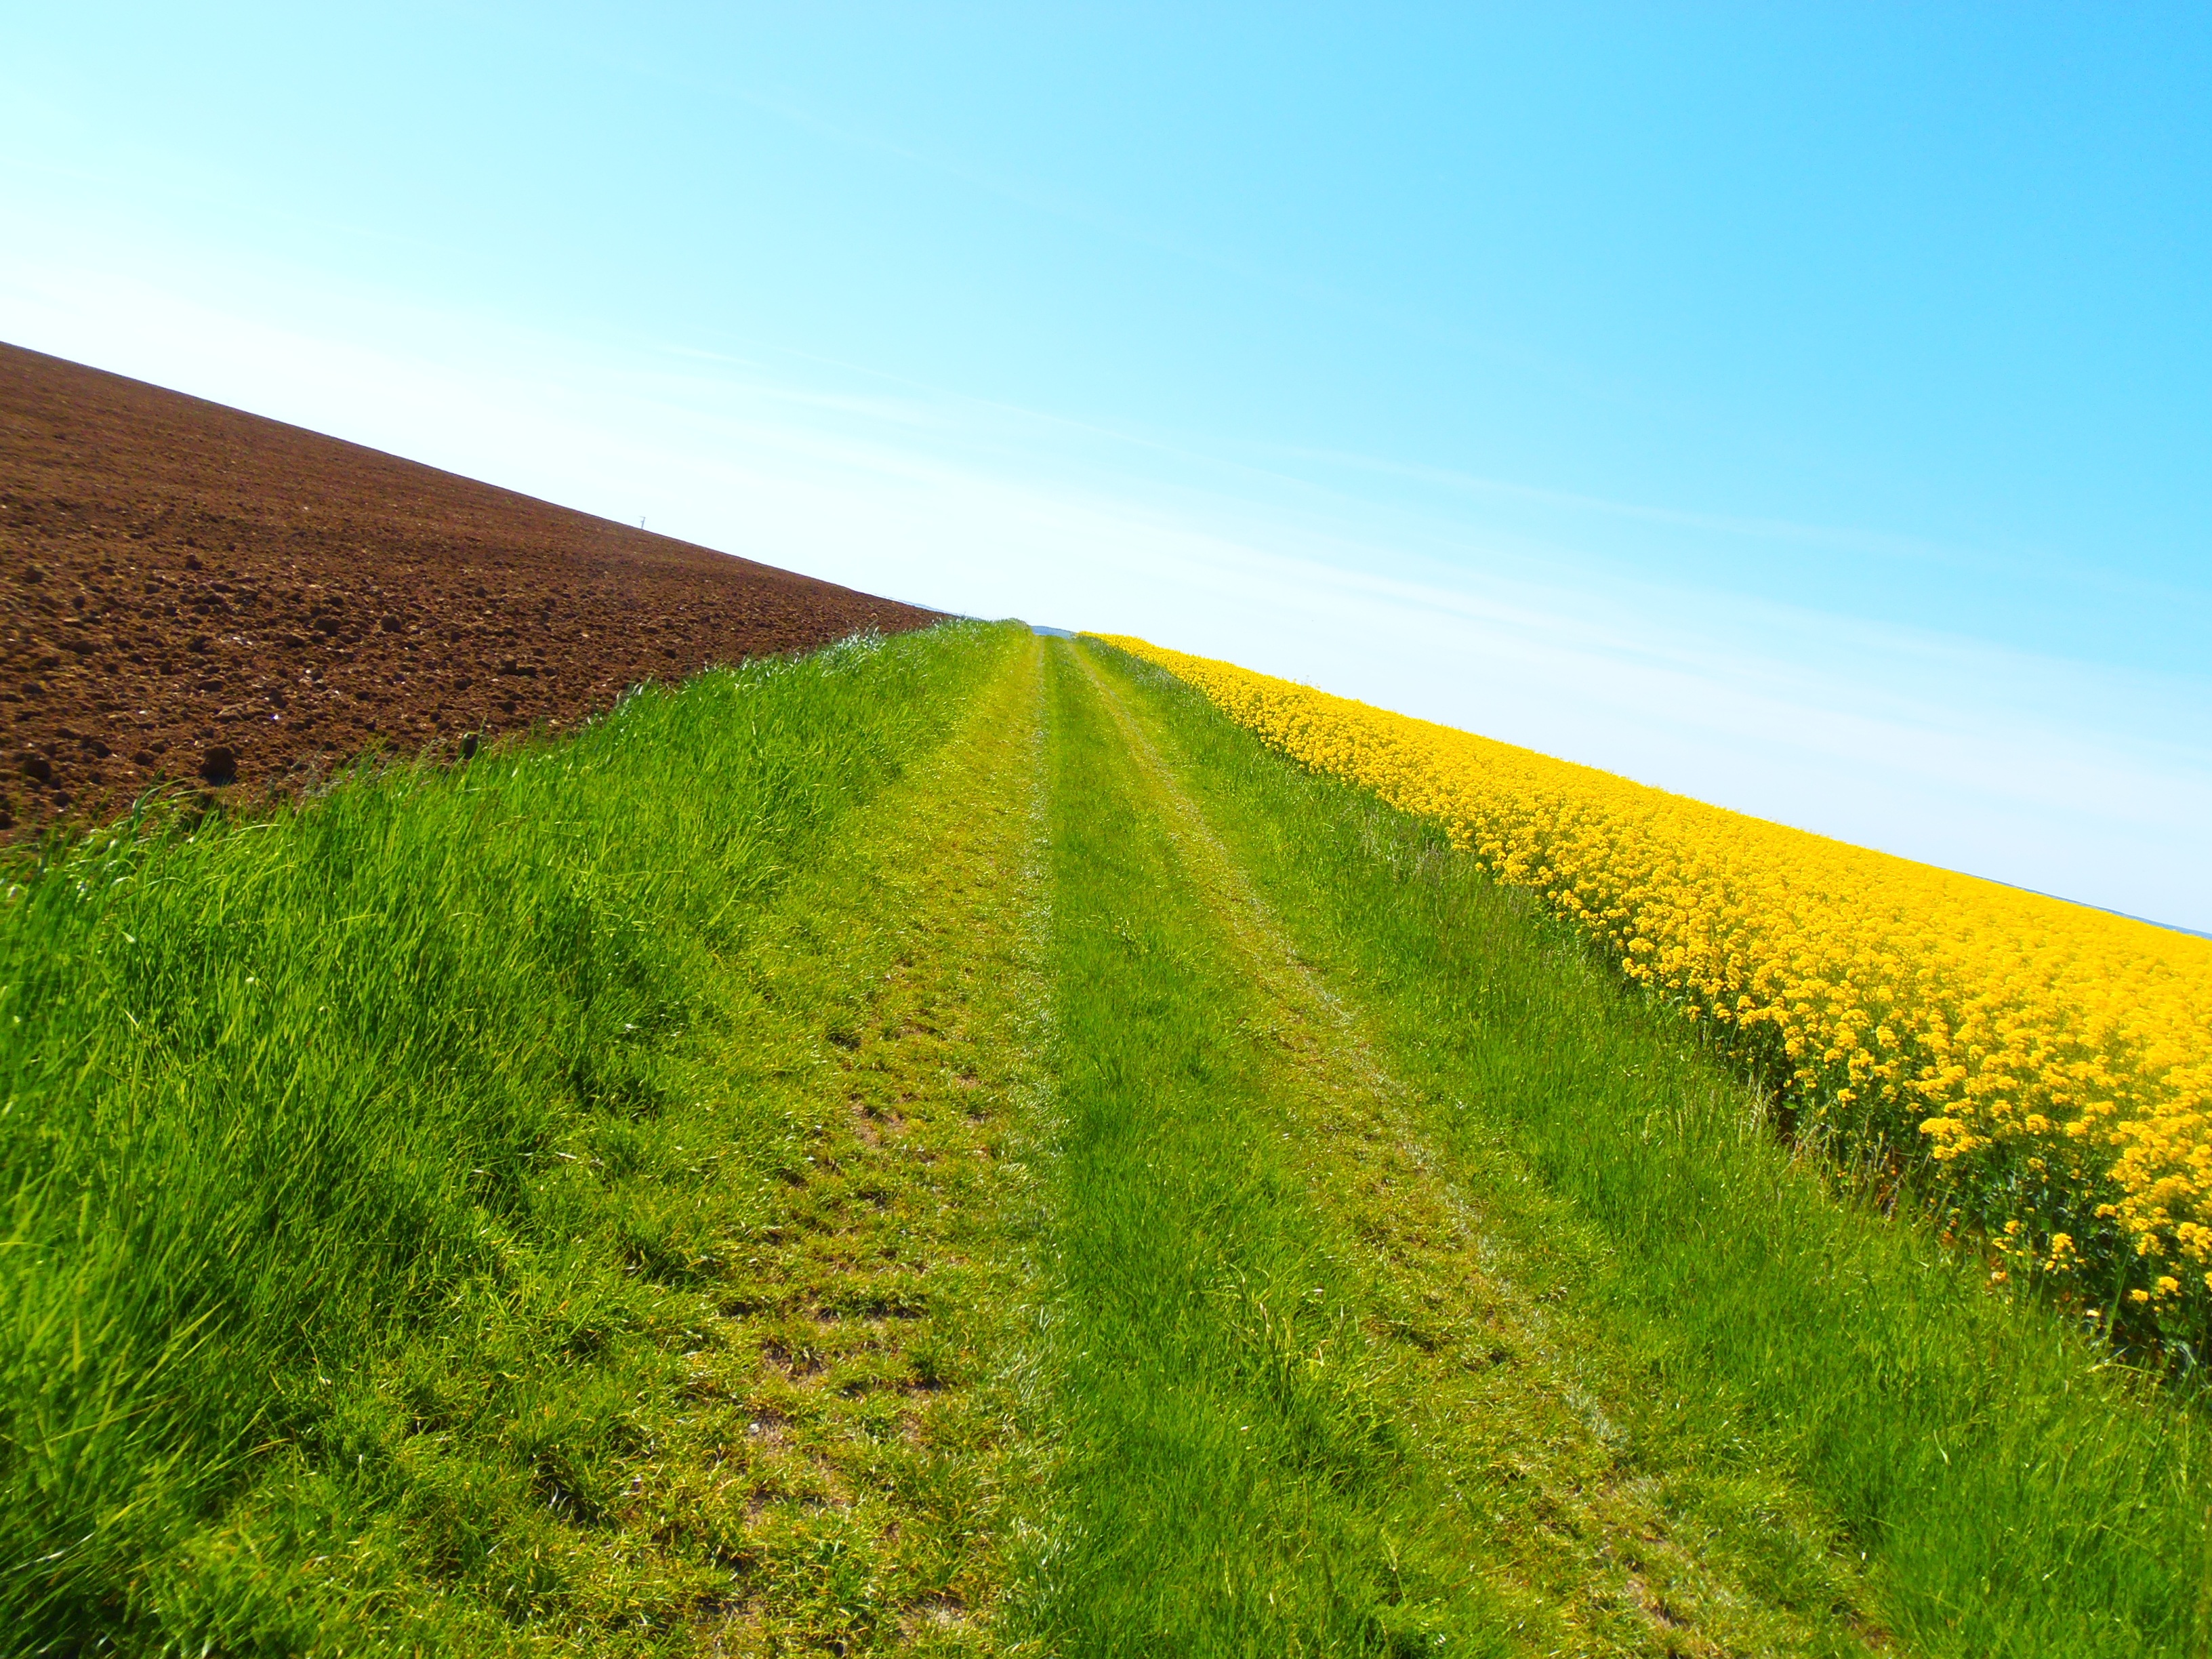
landscape, nature, path, grass, horizon, plant, hiking, field, meadow, prairie, sunlight, hill, flower, perspective, dirt road, spring, crop, pasture, soil, agriculture, plain, rapeseed, fields, grassland, plateau, canola, ecosystem, brassica, steppe, rural area, flowering plant, grass family, mustard plant